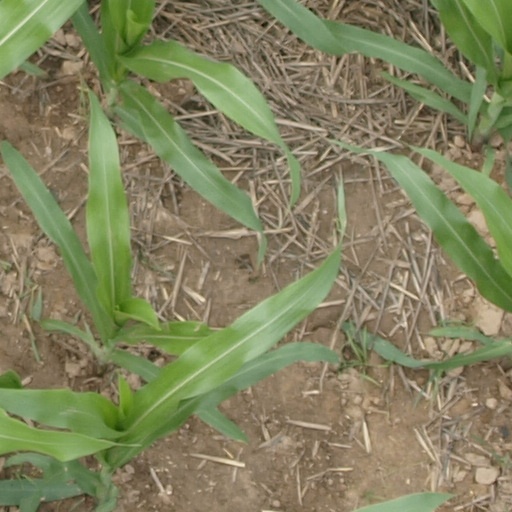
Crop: maize; corn